Identity Theft Resource Center

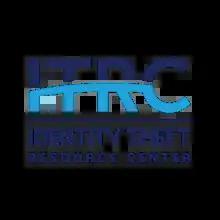
Identity Theft Resource Center Logo

The Identity Theft Resource Center (ITRC) is a United States non-profit organization that provides identity crime victim assistance and education, free of charge, through a toll-free call center, live chat, website, podcasts, and social media. The ITRC educates consumers, businesses, government agencies, policymakers, and other organizations on best practices for identity theft and fraud detection, reduction, and mitigation; and, serves as an objective national resource on trends related to cybersecurity, data breaches, social media, fraud, scams, and other identity issues.